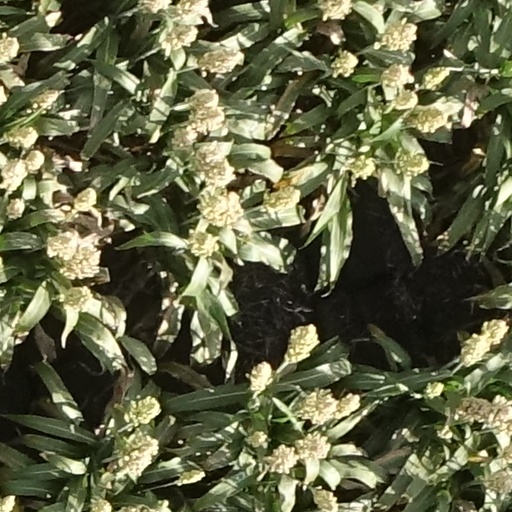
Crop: sorghum